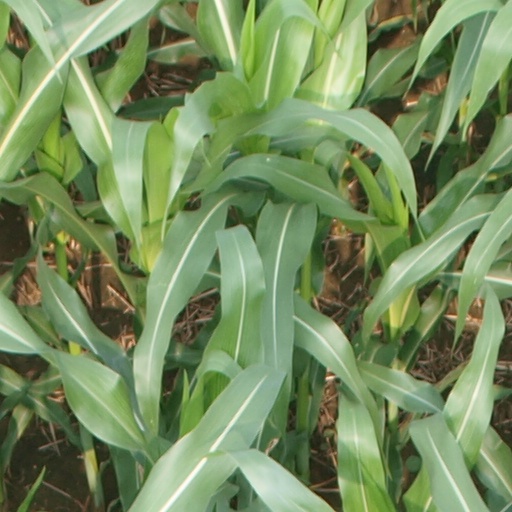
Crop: maize; corn